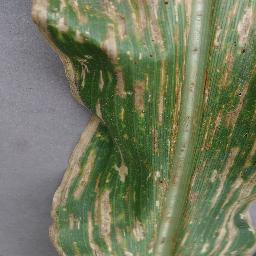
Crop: corn
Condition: (maize)_cercospora_spot_gray_spot